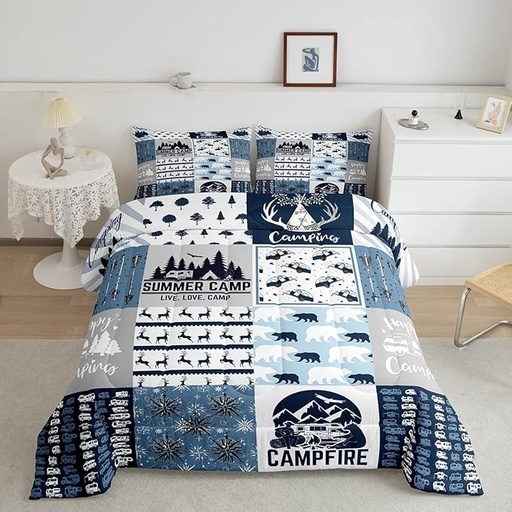
Erosebridal Happy Camping Bedding Set King Size for Boys Kids Teens, Camper Duvet Insert, Rustic Farmhouse Style Comforter Set, Sketch Drawing Camper Bedding, Camping Car Down Comforter, Blue
About This Material: Made With 400 Gsm Brushed Microfiber and Polyester Filling. What You Can Get: 1 King Down Comforter 104"x 90" and 2 Pillow Cases 30" x 20". Oversized Great coverage along the sides of bed. Multi Purpose Usage: The Comforter is Not Very Heavy, but still provides enough warmth. Quilted Duvet for Spring,Winter,Summer or warmer weather and use all season. Use as quilt,bedspread, blanket,bed cover. Easy Care: Easy to clean.No Dog or Cat hairs pets fur left. Machine wash in cold. Tumble dry low.Soft breathable and lightweight. Wonderful Bedding Decoration: Suitable for families with pets or children. Decorate your bedroom, guest room, rv, vacation home and dormitory with this lovely 3D kids coverlet, light enough to carry when you travel or go for outside activities. Unique Designs: We use the latest 3D printing technology to create truly exquisite designs for our comforters. Overview Size : King Included Components : 1 Comforter Set, 2 pillowcases Color : Multi 56 Style : Rustic Brand : Erosebridal
Brand: Erosebridal
Category: Home & Garden > Linens & Bedding > Bedding > Quilts & Comforters